Halifax, West Yorkshire

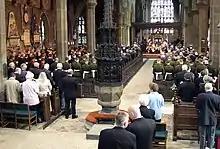
Laying up of 1981 stand of Regimental Colours of the 1st Battalion Duke of Wellington's Regiment in Halifax Minster

Public bus and train transportation in Halifax is managed and subsidised by West Yorkshire Metro. It was announced in January 2009 that Halifax was to have a direct rail link to London after a long campaign backed by many, including the local paper the "Courier"; the service began to run on 23 May 2010.